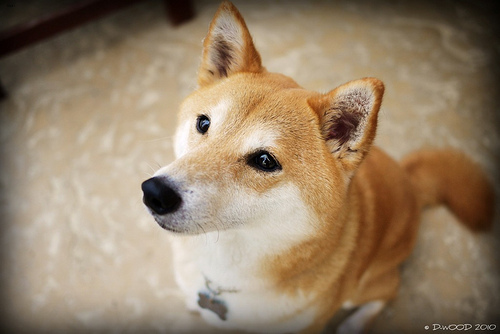
Animal: dog
Breed: shiba inu